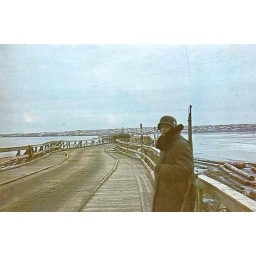
German bridge sentry at Oka river near Orel (Orjol). Central Russia, march 1942.